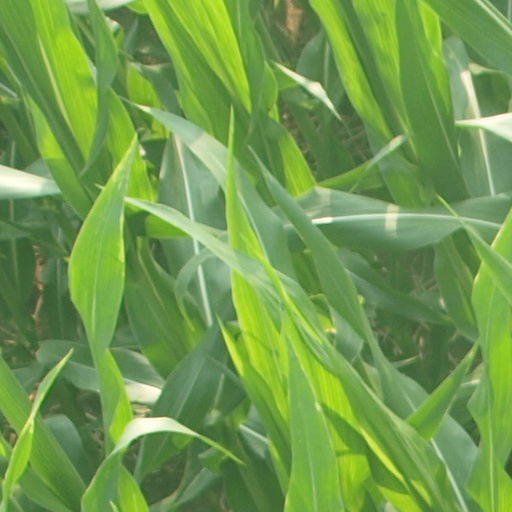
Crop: maize; corn